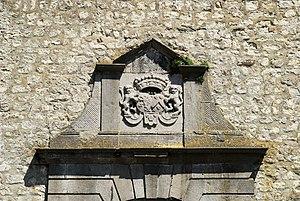
Belgique - Église Saint-Barthélémy de Bousval
L'église Saint-Barthélemy est une église catholique située à Bousval, village dépendant de la ville belge de Genappe, en Brabant wallon.